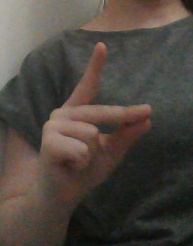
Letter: ta